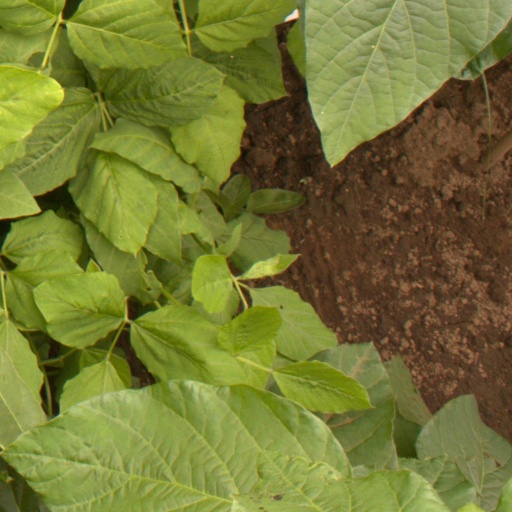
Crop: soybean